Plaza San Martín, Lima

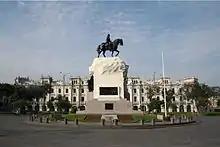
Monument to José de San Martín

The location of the plaza had been the site of the San Juan de Dios hospital which was torn down in 1850 and replaced by a railway station, which in turn was torn down between 1911 and 1918.